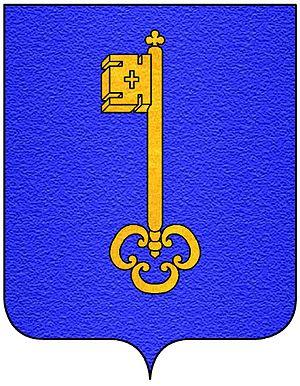
Les Riccardi sont une antique famille de Florence d'origine allemande.